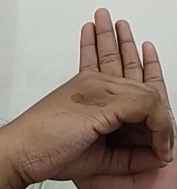
ASL sign: 0